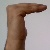
The image shows a hand gesture representing a space in Indian Sign Language.